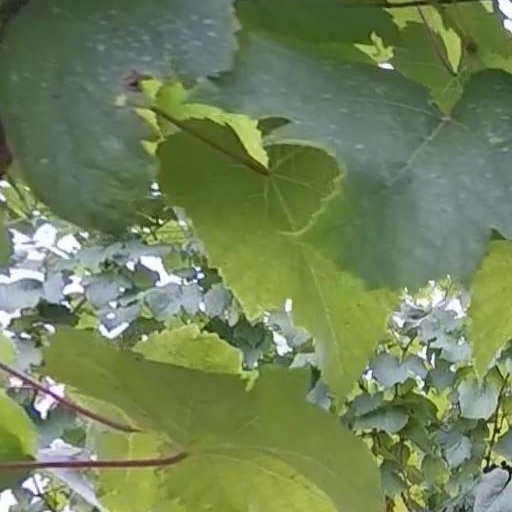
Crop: grape